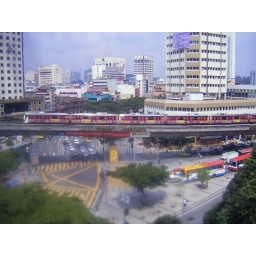
view from my hotel in Podu Raya, note the train on the elevated tracks and long distances buses below